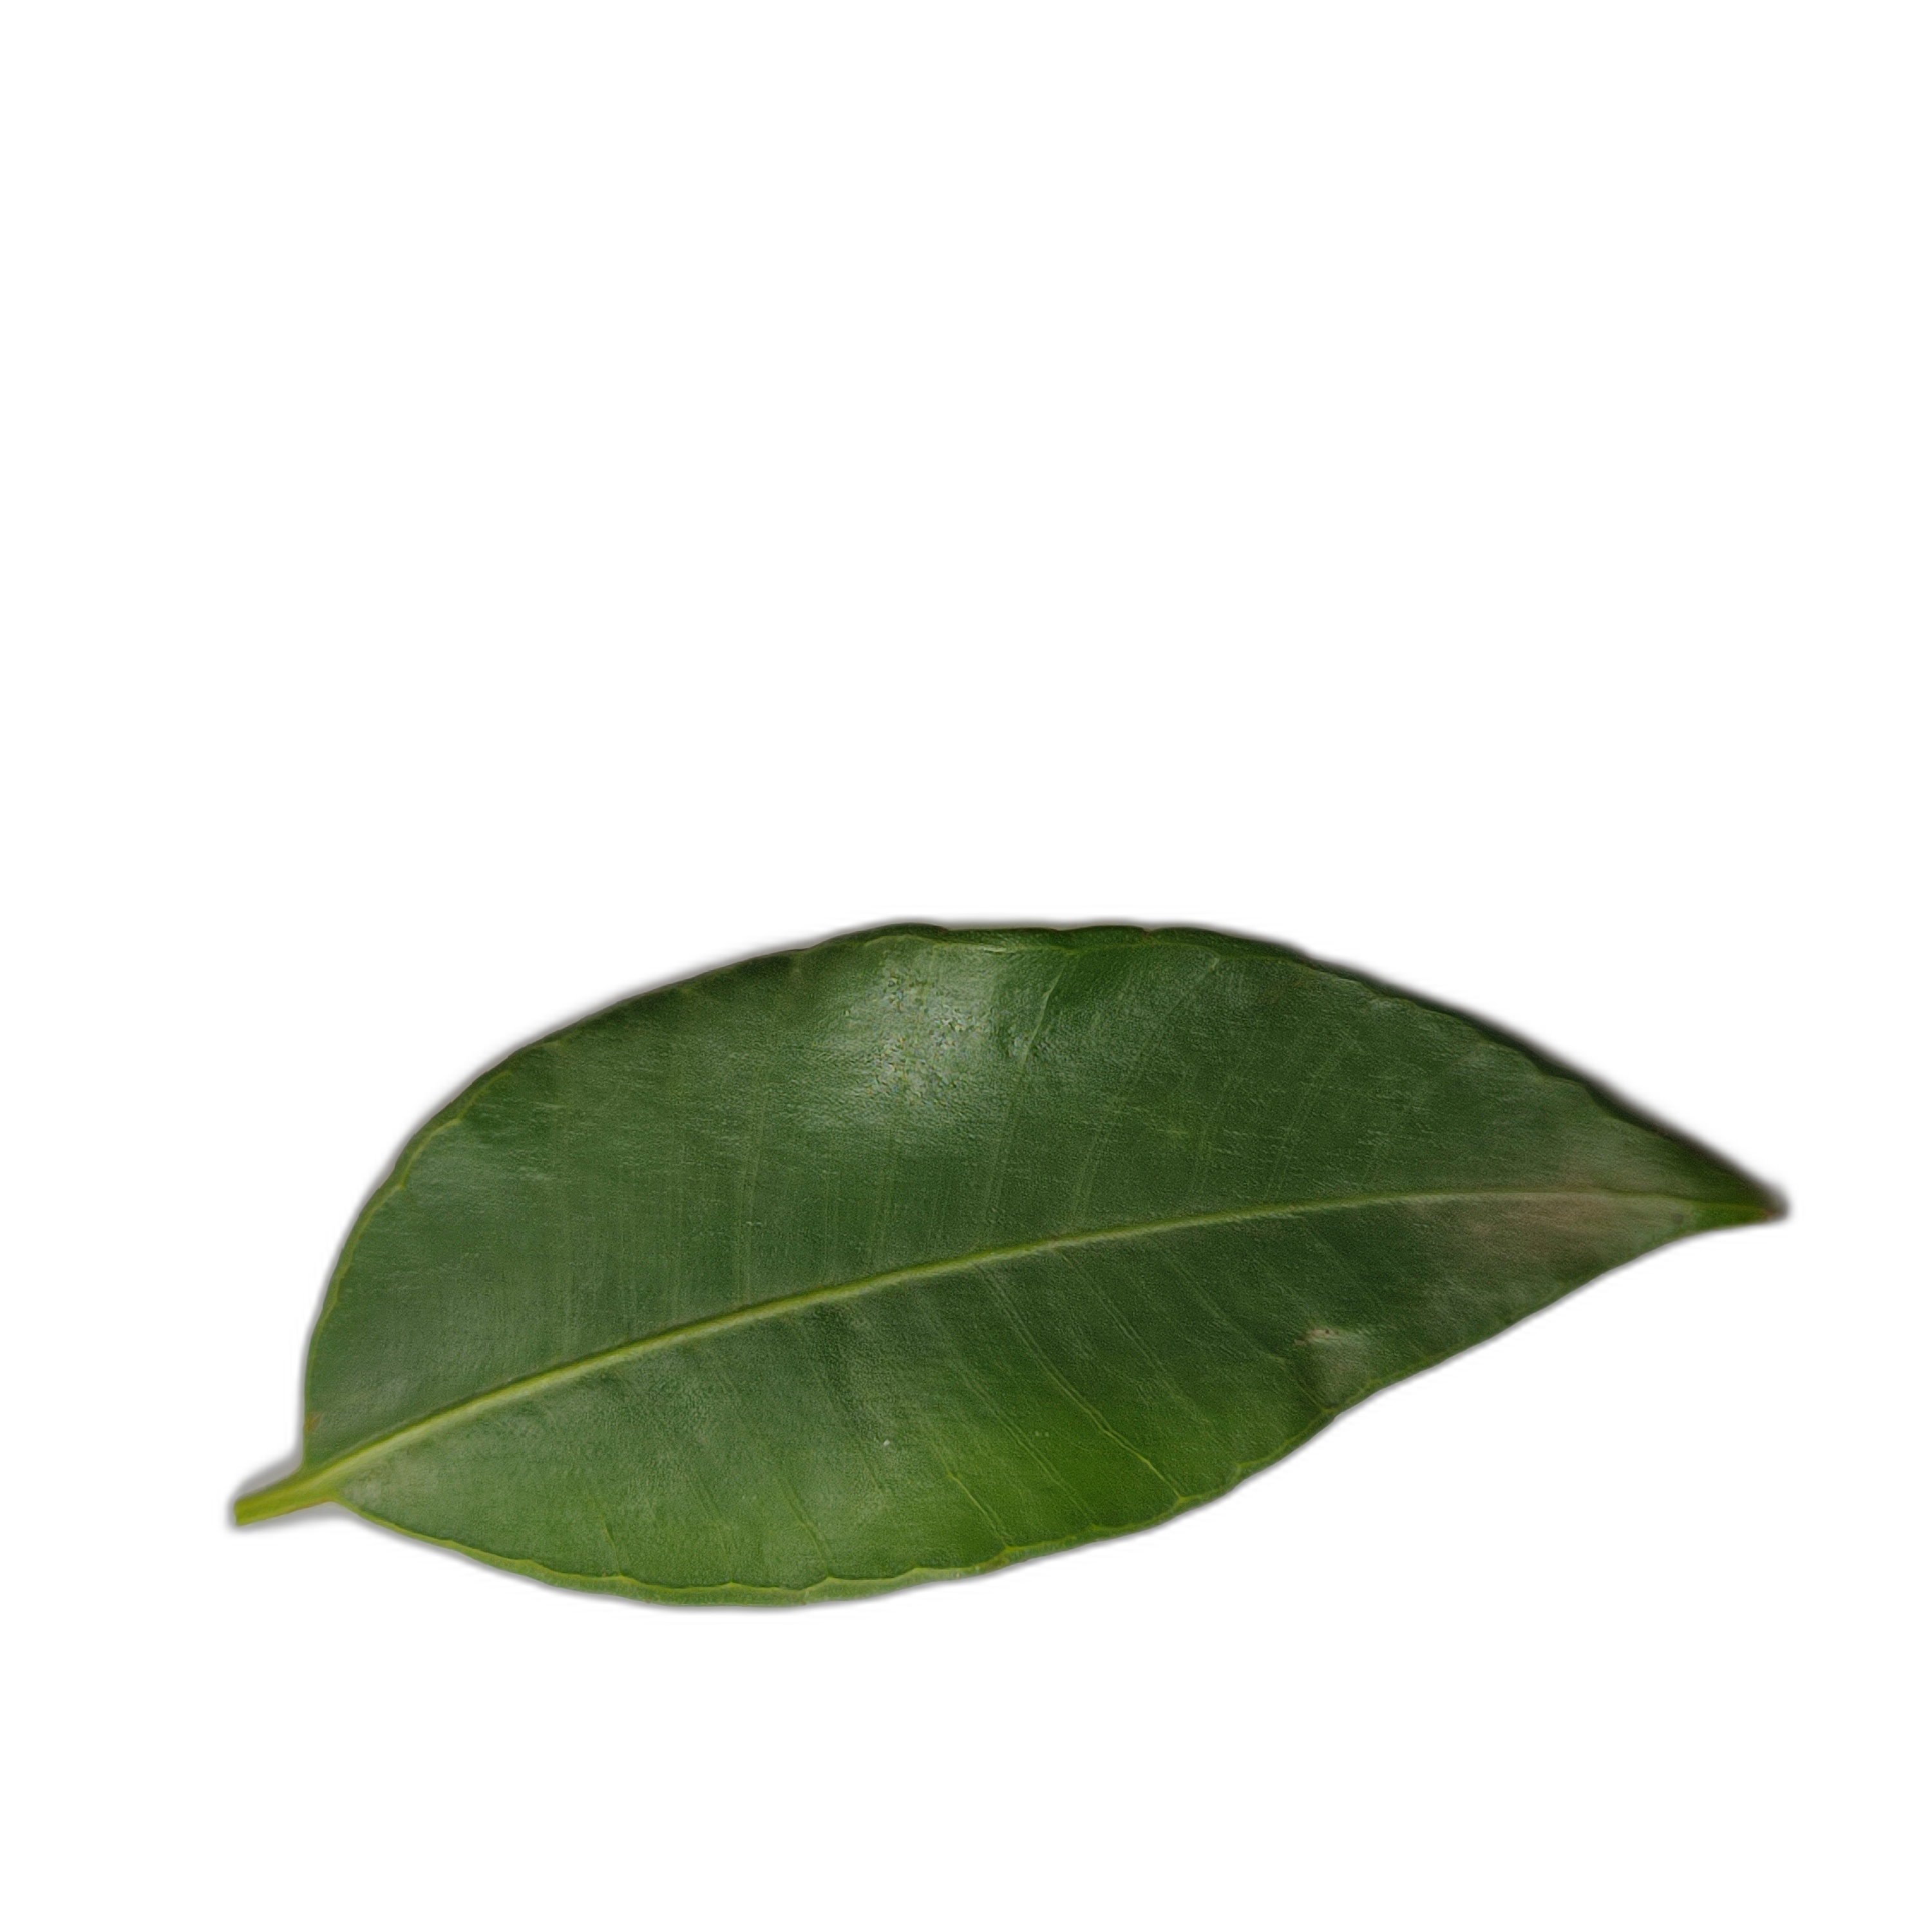
Label: healthy